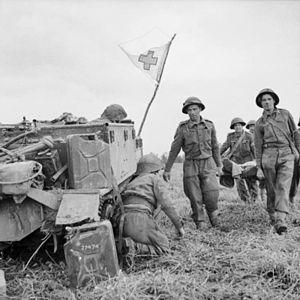
L’opération Epsom est une offensive britannique de la Seconde Guerre mondiale qui se déroule entre les 26 et 30 juin 1944 au cours de la bataille de Normandie. Le but de cette manœuvre est de reprendre la ville de Caen, alors occupée par les Allemands : c'est l'un des principaux objectifs alliés lors du débarquement de Normandie et dès le début de la bataille de Normandie.
La bataille de Caen désigne les différents combats qui ont suivi le débarquement en Normandie à l'été 1944 afin de permettre aux Alliés de prendre la « capitale normande ».